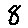
Label: 8